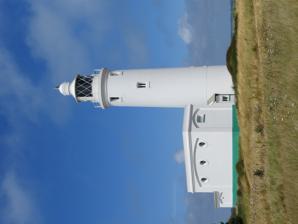
Building: Hurst Point Lighthouse
Country: United Kingdom
Year built: 1786
Lighthouse in Hampshire, England Lighthouse Hurst Point Lighthouse High Hurst Point Lighthouse Location Hurst Spit Hampshire England OS grid SZ3184589911 Coordinates 50°42′28.7″N 1°33′1″W / 50.707972°N 1.55028°W / 50.707972; -1.55028 Tower Constructed 1812 (first) Construction masonry tower Automated 1923 Height 26 m (85 ft) Shape cylindrical tower with balcony and lantern Markings white tower and lantern Operator Trinity House Heritage Grade II listed building Light First lit 1867 (current) Focal height 23 m (75 ft) Lens 1st order 920mm fixed lens Intensity white: 7,140 candela red: 1,760 candela Range white: 13 nmi (24 km) red: 10 nmi (19 km) Characteristic Fl (4) WR 15s. F WRG at 19 metres (62 ft) Hurst Point Lighthouse is located at Hurst Point in the English county of Hampshire , and guides vessels through the western approaches to the Solent . History The old lights Left to right: Hurst Castle, old Low Lighthouse, old High Lighthouse (1840) The original lighthouse was the Hurst Tower , sited to the south west of the old Hurst Castle and lit for the first time on 29 September 1786. Richard Jupp was the architect and Joseph Huddart supervised and directed its construction, which was undertaken at the same time as the erection of two other lights nearby: one on St Catherine's Down and the other on the clifftop above The Needles (it being envisaged that the three would be used in conjunction). The red, brick-built Hurst Tower displayed a fixed white light, but the north-west part of the lantern was 'darkened' to prevent it confusing vessels navigating further along the coast to the west. The Hurst Tower light was found to be obscured behind the Needles from certain directions; consequently, in 1812, this tower was supplemented by the High Lighthouse , a new tower at a higher level. The High Lighthouse, which was designed by Daniel Alexander , was a red, brick-built elliptical tower of an unusual and striking conical design. The two towers together functioned as leading lights for vessels approaching through the Needles Channel; both were equipped with three Argand lamps and reflectors (those in the Low Lighthouse were shown from a lower window in the tower, while a separate lamp in the lantern room above was angled in the opposite direction, to guide vessels navigating along The Solent ). Each tower had been built with a keeper's cottage attached. The new lights The extended castle (left) and new High Lighthouse (right) on Hurst Spit. In light of the expansion of the Castle between 1865 and 1873, it proved necessary to replace the two lighthouses. In 1865, a new Low Light was built: a white circular granite tower with a red lantern, which was attached to the new curtain wall of the castle; then, in 1867, a new High Light was built to designs by James Douglass : a freestanding 26 metre tower (which, in order to maintain the transit in relation to the channel, was positioned 15 metres to the east of the old High Light). Only the top of the Low Light was visible, but a red screen was positioned outside the walls of the fort as a day-mark, so as to make the tower look 'apparently complete' when the lighthouses were in line. The lights displayed were similar to those of the old towers, but the light directed up the Solent now shone from the High rather than the Low lighthouse. In the 1890s the High Light was provided with a complex new array of fixed first-order Fresnel lenses , together with a Douglass-designed six-wick lamp. According to contemporary plans, displayed in the nearby museum in the castle, the 'new' lenses were in fact old lenses reused from elsewhere: one panel 'taken from the first order dioptric apparatus formerly used at St Catherine's ' and one 'taken from the central portion of the old Bishop's Rock apparatus', both of which had been replaced a few years earlier. (Three sets of upper prisms were also re-used from St Catherine's.) One panel was positioned on the south-west side of the lamp and aligned with the Low Light to provide the transit guiding passage through the Needles Channel; the other was positioned on the east side of the lamp to guide vessels approaching via The Solent , with a red sector in addition marking a hazard, Solent Banks. In the intervening arc (i.e. between the outer Needles Rock and Sconce Point ) the faint light of the naked flame of the lamp was left visible (at a later date a much smaller optic was incorporated to cover this arc). Together with the dioptric array, a complex occulting mechanism was installed, which eclipsed the light for two seconds every ten seconds whilst maintaining a fixed light over the arc of the transit with the Low Light. The Low Lights of 1911 (left) and 1865 (right) within the west wing of Hurst Castle. By 1911, shifting sandbanks had left the Low Light out of line with the channel. It was therefore replaced with a red square metal tower, mounted on steel joists alongside the castle wall to enable it to be moved laterally so as to adjust to future changes. It too was fitted with a first-order lens. By now the towers were lit by incandescent oil burners. In 1923 both lights were automated with the installation of an acetylene lamp controlled by a sun valve , fuelled from an adjacent producer plant. (The producer plant, which generated the gas using rainwater and calcium carbide , was decommissioned in 1968; stores of bottled gas were subsequently provided by Trinity House vessels.) Electric power was provided at the lighthouse in 1997. Due to increased use of the shipping lanes, a high-intensity sector light (designed to be seen day and night) was installed in one of the lower seaward-facing windows of the High Lighthouse, adjustable in case of further shifts in the sandbanks and using white, red and green light to mark with precision the narrow passage between the Needles and the Shingles Bank. This removed the need for a leading light, and the Low Light was therefore decommissioned that same year. Present day The lighthouse, and former keeper's cottage, viewed from the castle. The High Lighthouse is still working today, having been converted from acetylene to electric power in 1997. In addition to the high-intensity sector light, the old dioptric apparatus, with its different focal lengths and red sector, remains in use in the lantern. In November 2020 the main lamp was converted to LED for better reliability, efficiency, lower maintenance and improved visibility. Now known simply as Hurst Point Lighthouse, the tower is open for visitors but cannot be reached by car; access is by foot or boat only. The decommissioned acetylene producers have been preserved in situ and the old acetylene burner array is displayed at the base of the tower. A small lighthouse-related museum is maintained by the Association of Lighthouse Keepers in the casemates of the castle. Both the 1866 and the 1911 Low Lights, though decommissioned, remain in place: (painted grey to camouflage them and prevent confusion for mariners). The 1911 lantern still contains its old lamp and lens. See also Hampshire portal Engineering portal List of lighthouses in England References